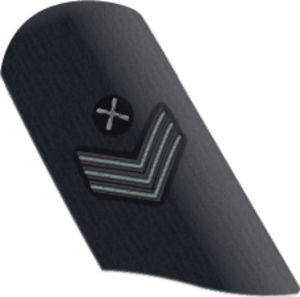
Les codes OTAN des grades des sous-officiers et militaires du rang des armées de l'air définissent des équivalences de grades entre les rangs des sous-officiers et militaires du rang des armées de l'air nationales membres de l'Organisation du traité de l'Atlantique nord.